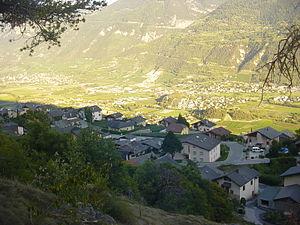
Chelin vu depuis la forêt.
Chelin est une localité de la commune de Lens dans le district de Sierre en Suisse.